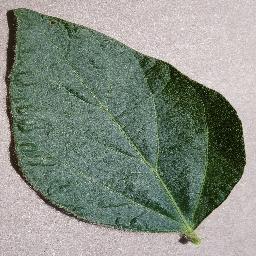
Label: Soybean___healthy